United States Post Office (Norman, Oklahoma)

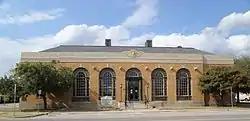

The United States Post Office in Norman, Oklahoma, at 207 E. Gray St., was built in 1933 in Classical Revival style. It was listed on the National Register of Historic Places in 2000 as United States Post Office—Norman.